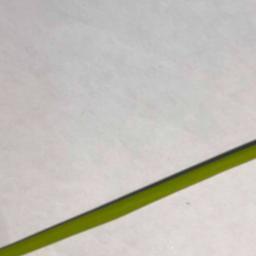
Label: Rice___Healthy